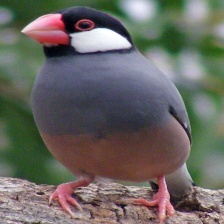
Species: JAVA SPARROW
Scientific name: LONCHURA ORYZIVORA